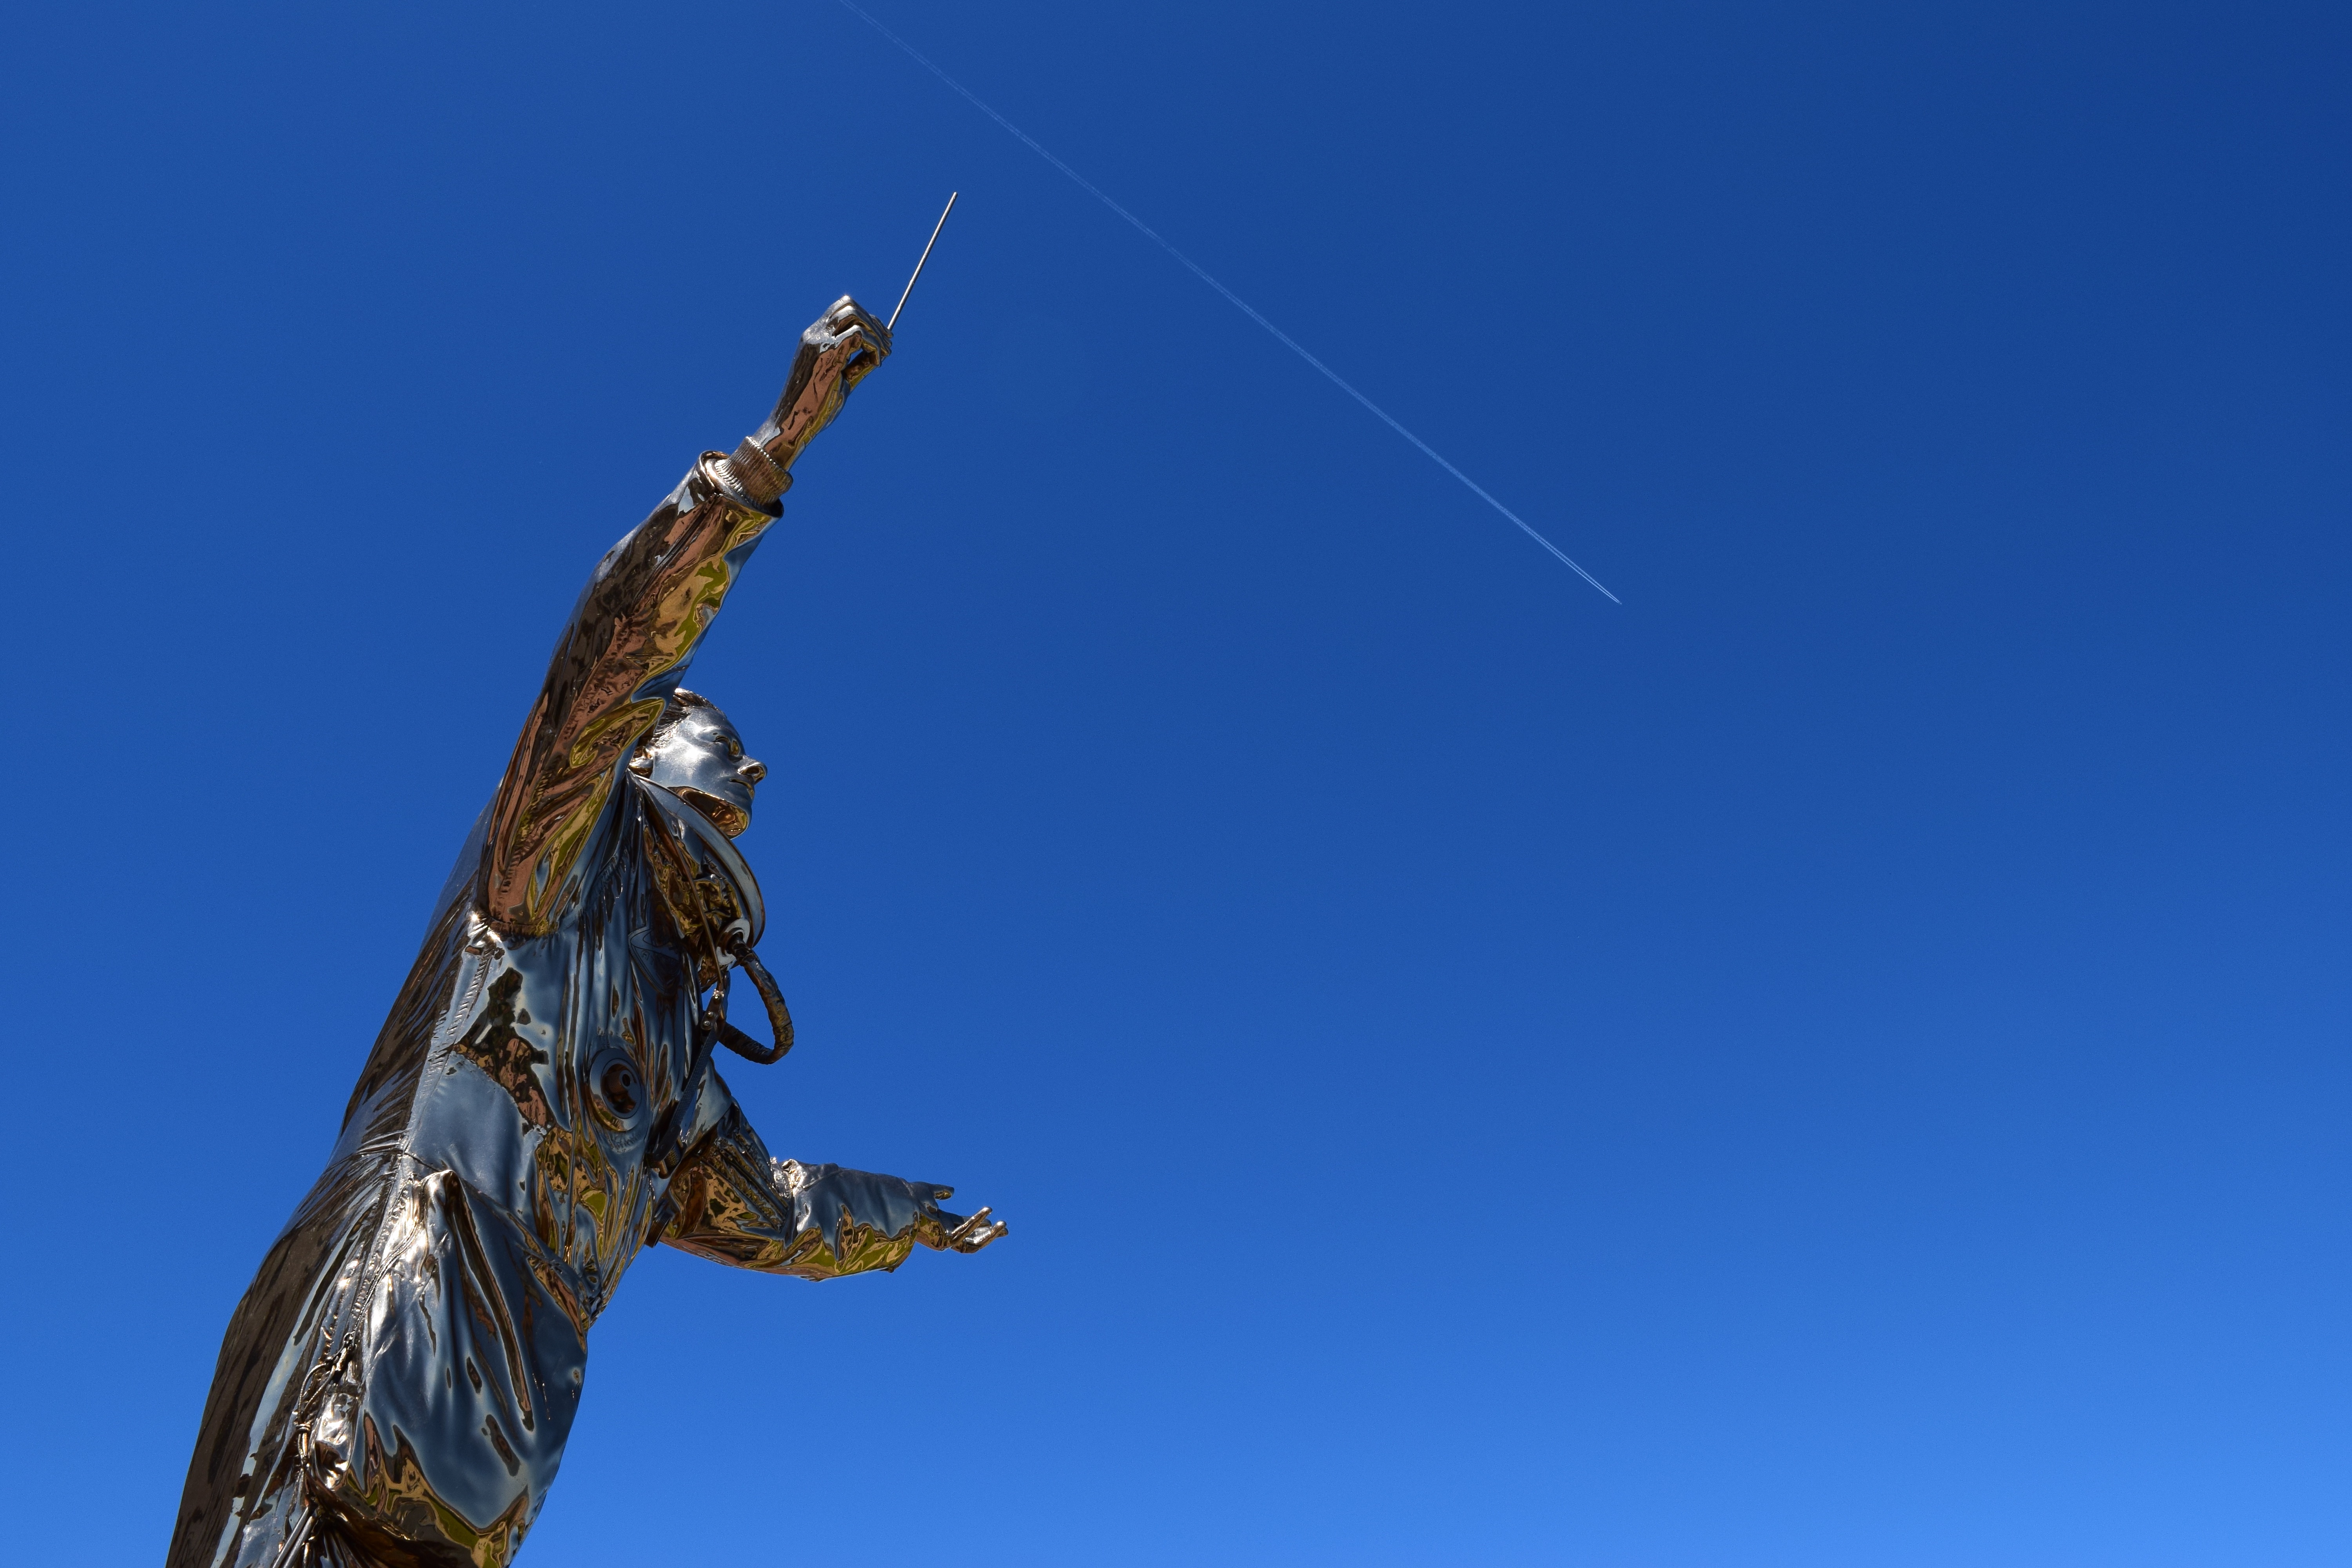
sky, monument, statue